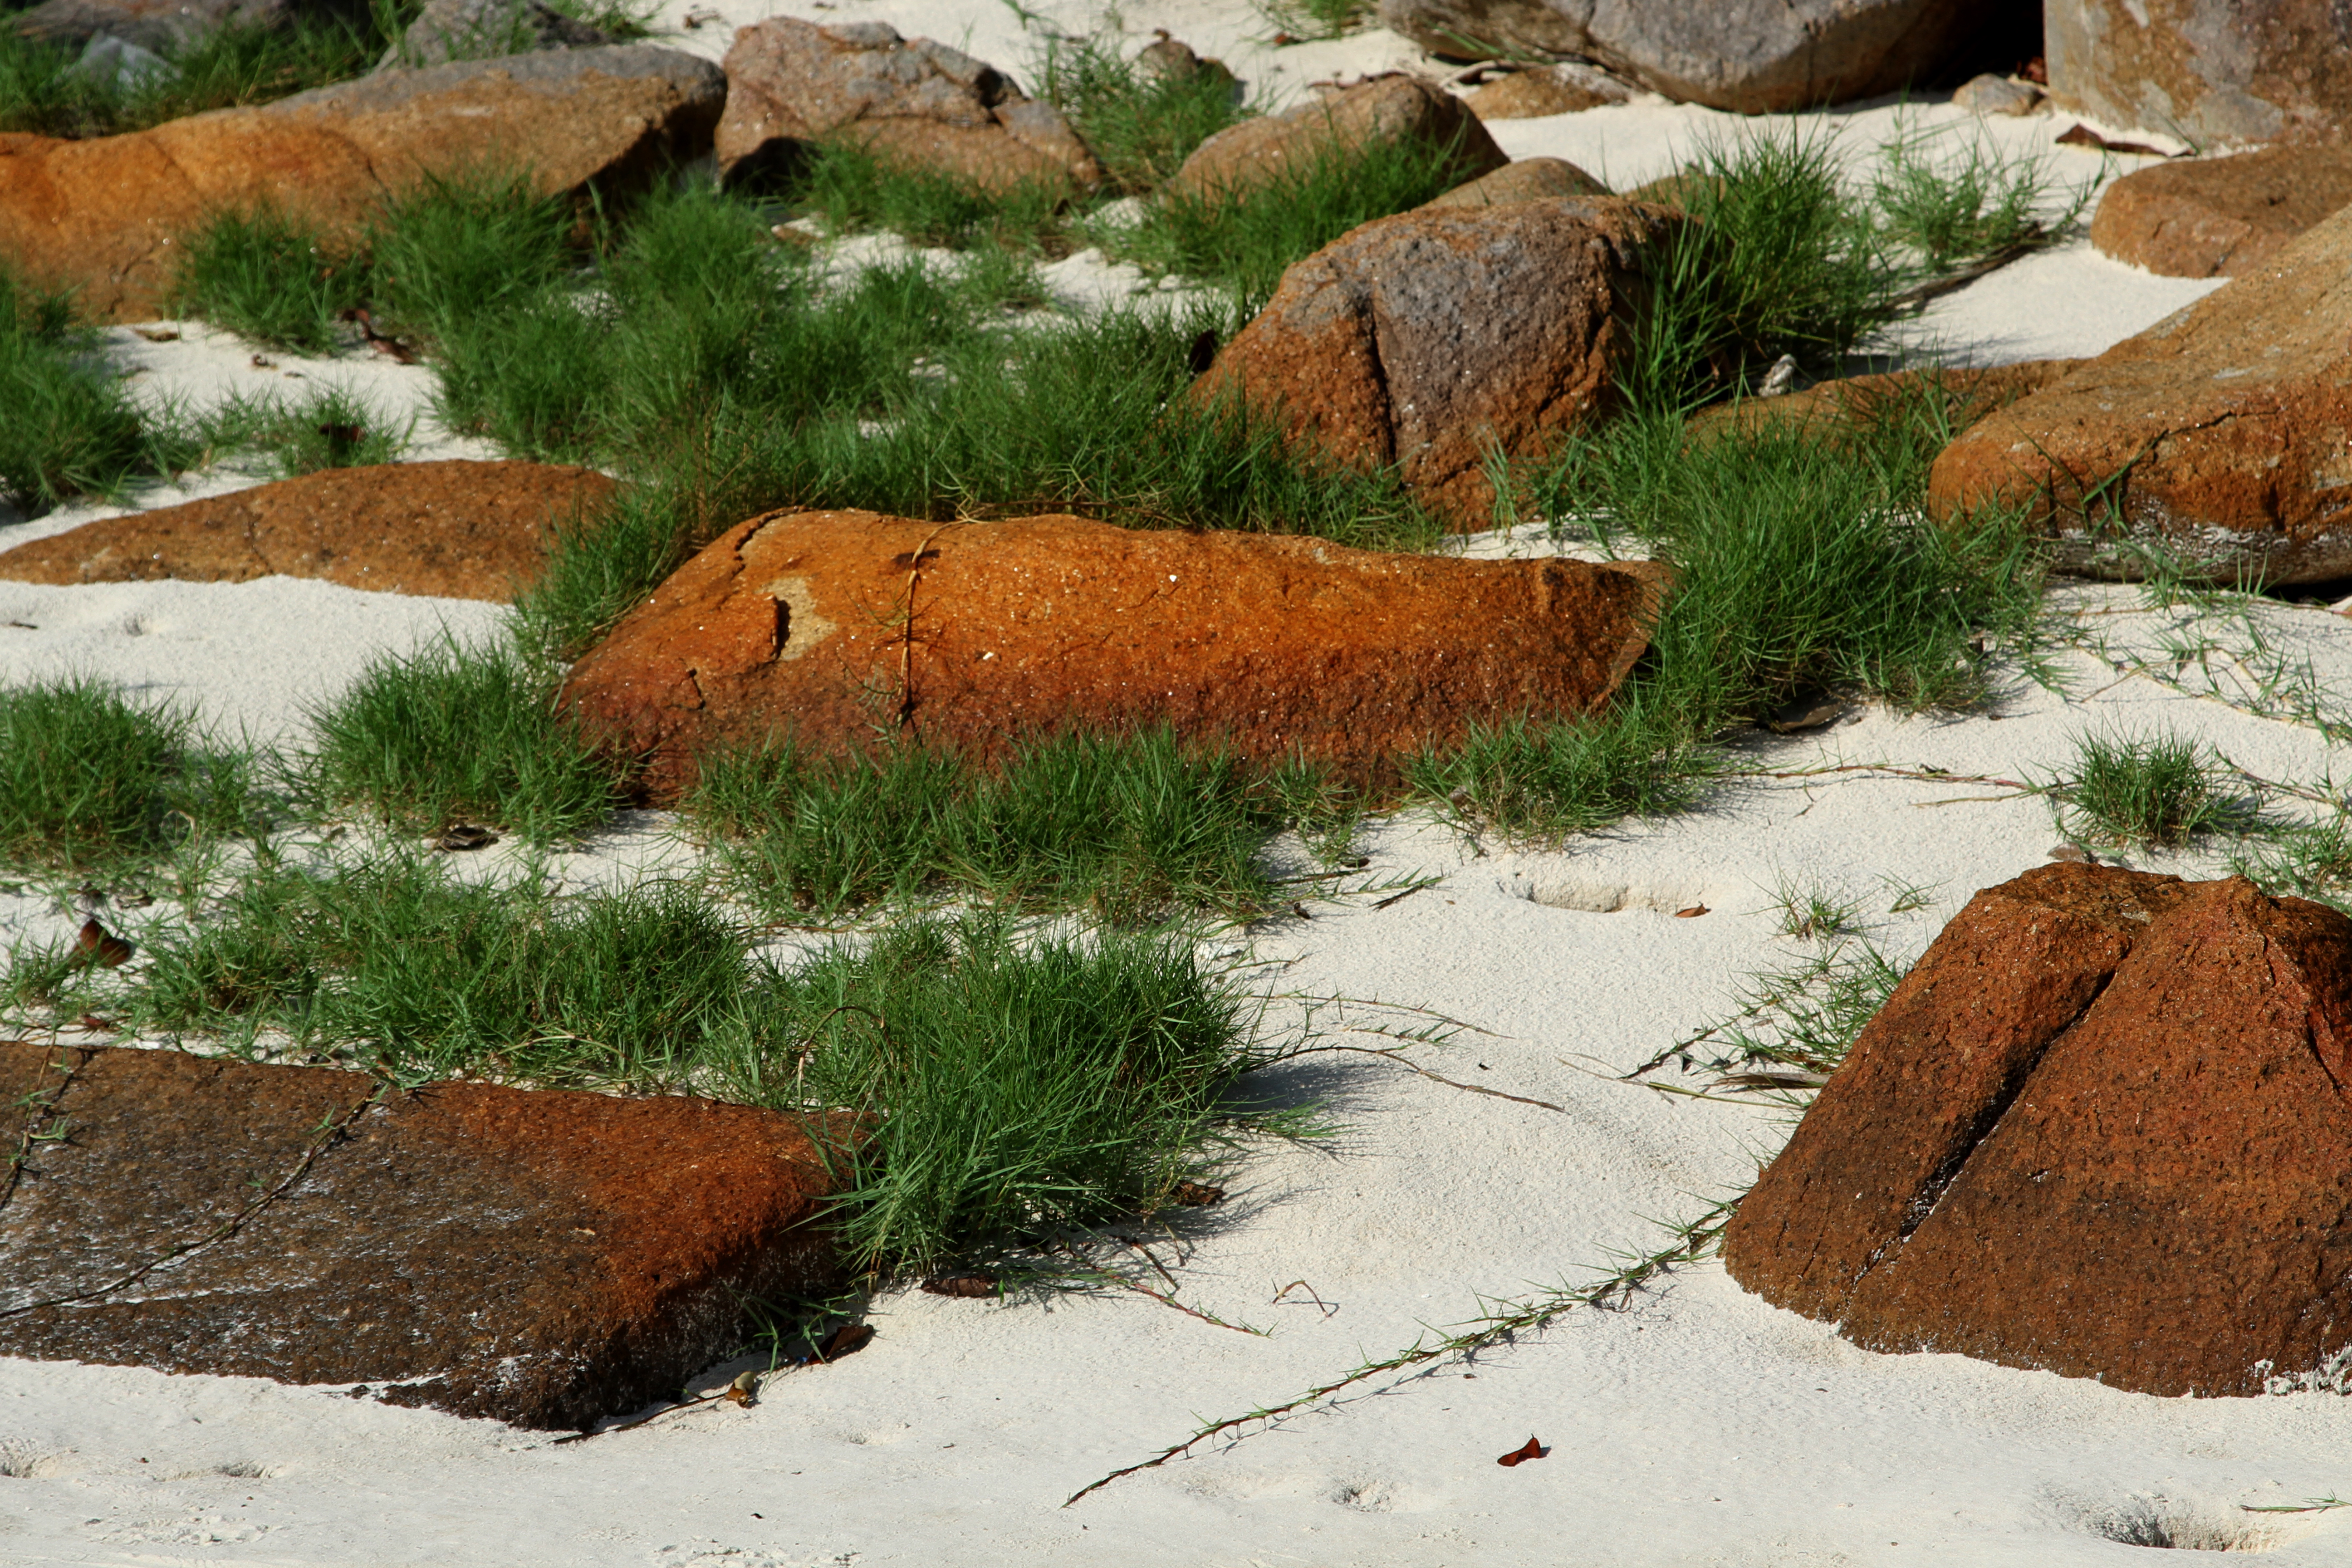
white sand, grass, stone, redang island, Redang Island Malaysia, terengganu, southeast Malaysia, rock, grass family, botany, plant, landscape, tree, soil, plant community, boulder, groundcover, botanical garden, landscaping, garden, shrub